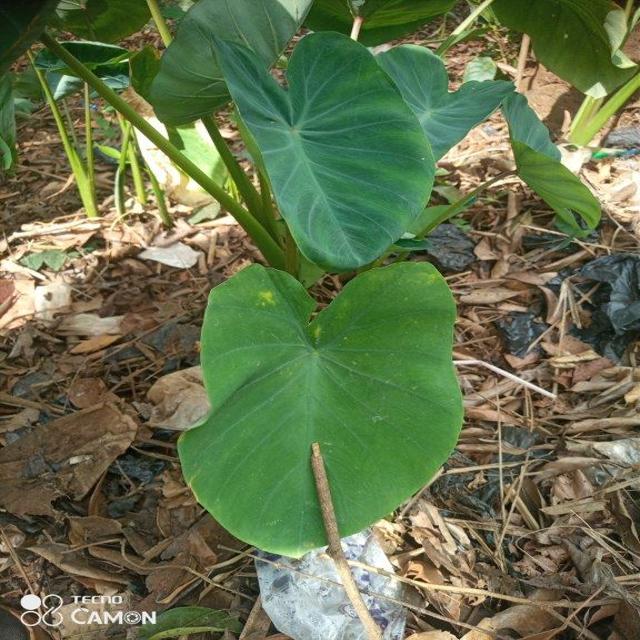
Label: Healthy